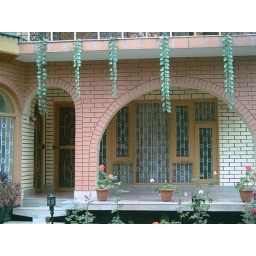
outside view of my room in ground floor